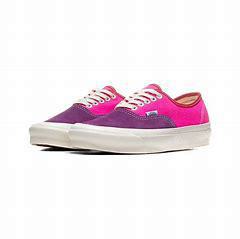
Brand: Vans
Model: UA Authentic